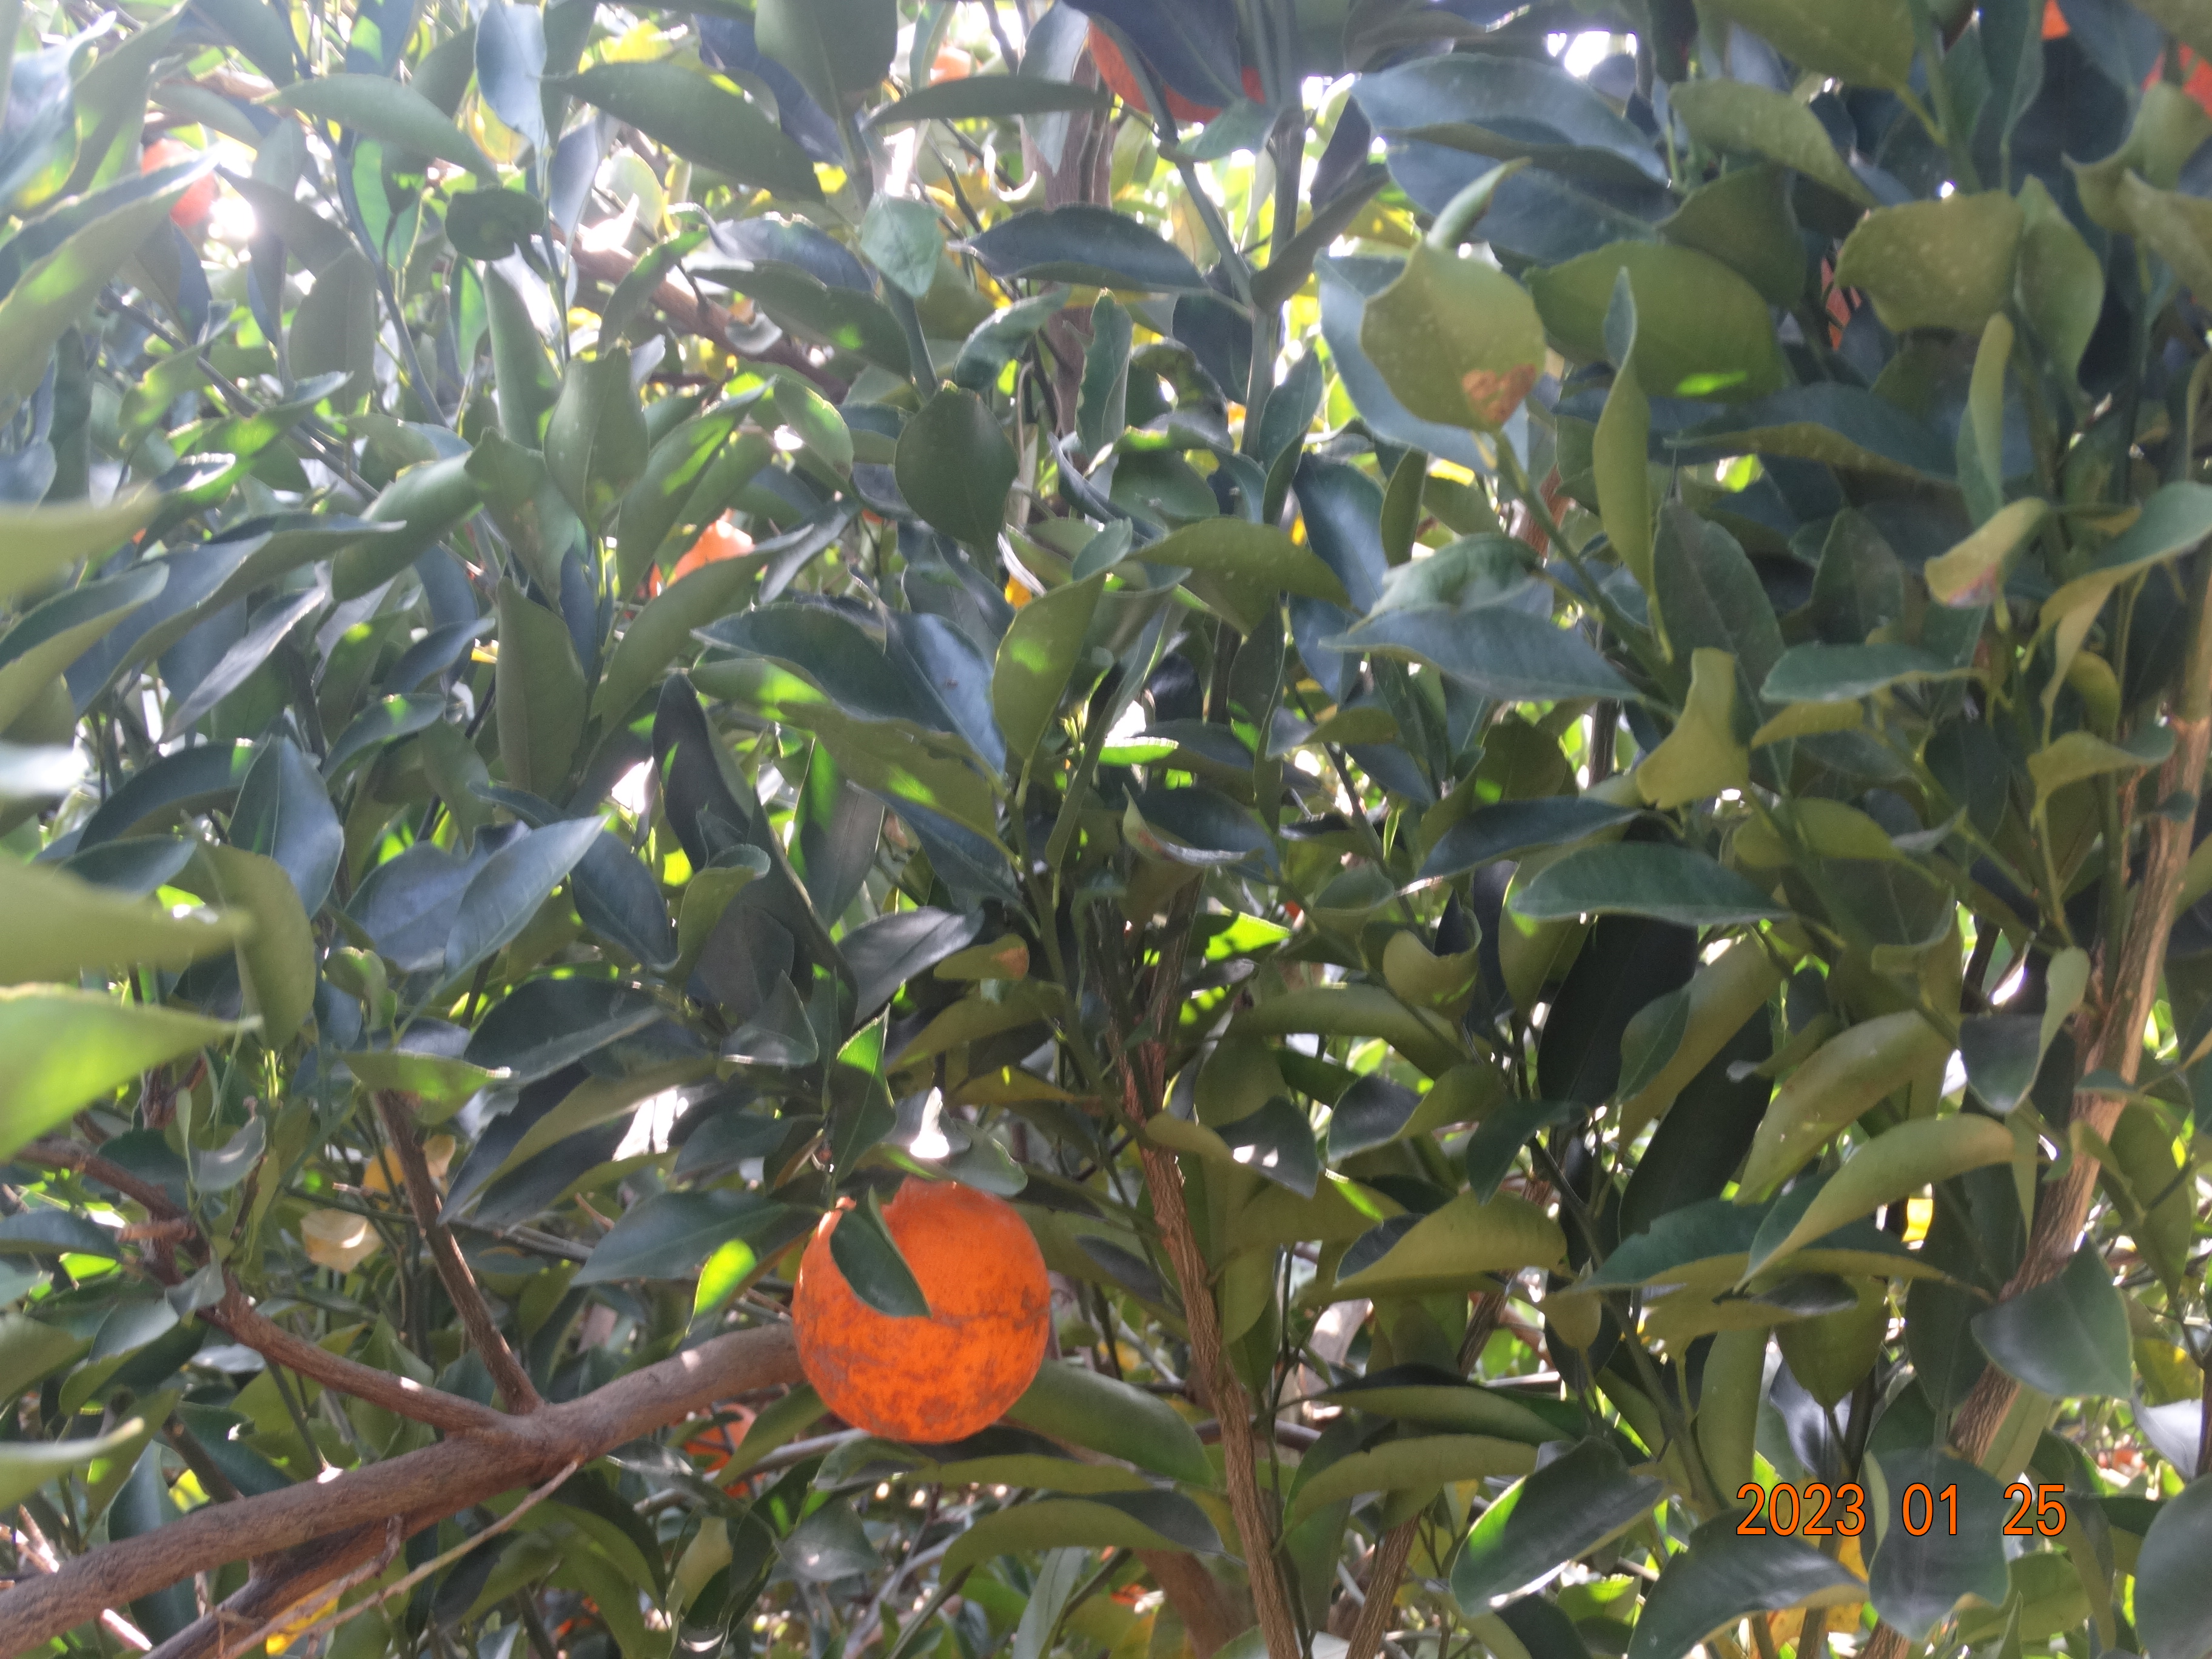
Citrus fruit variety: ponkan